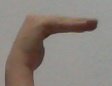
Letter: haa